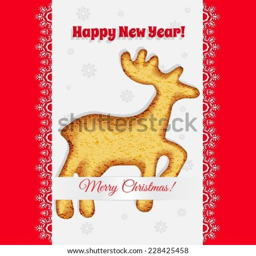
christmas cookies in the form of a deer on a light background vector